Gaza war protests in the United Kingdom

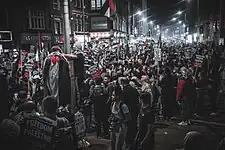
Pro-Palestinian protest in London, 8 October 2023

British charities and NGOs join in calls for a ceasefire and for humanitarian aid to be provided in Palestine. Ahead of the Global Food Security Summit in London, the heads of 12 charities wrote to the Prime Minister, urging him to use his opening remarks at the summbit to "call for an immediate ceasefire, condemn Israel's ongoing siege and insist that food, fuel, water and other aid vital for survival is allowed into Gaza with immediate effect". The charities included Oxfam, War Child, Christian Aid, Medical Aid for Palestinians, Islamic Relief, CAFOD, Council for Arab-British Understanding, Humanity & Inclusion, Plan International and Action Against Hunger. Medical Aid for Palestinians organised a protest outside the Foreign, Commonwealth and Development Office in Lancaster House, where a Global Food Security Summit was being held, attended by the prime minister Rishi Sunak, Minister of State for Development and Africa Andrew Mitchell and newly appointed foreign secretary David Cameron. Protestors held signs saying, "Feed Gaza, Ceasefire Now", highlighting the food and water insecurity experienced by people in Gaza due to Israel's siege and bombardment.